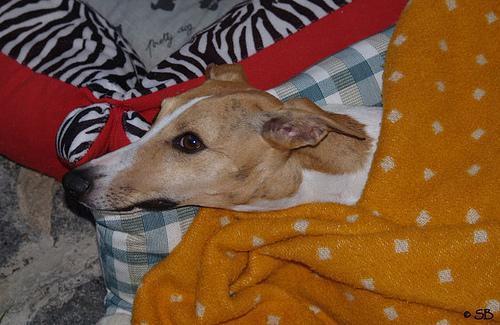
whippet